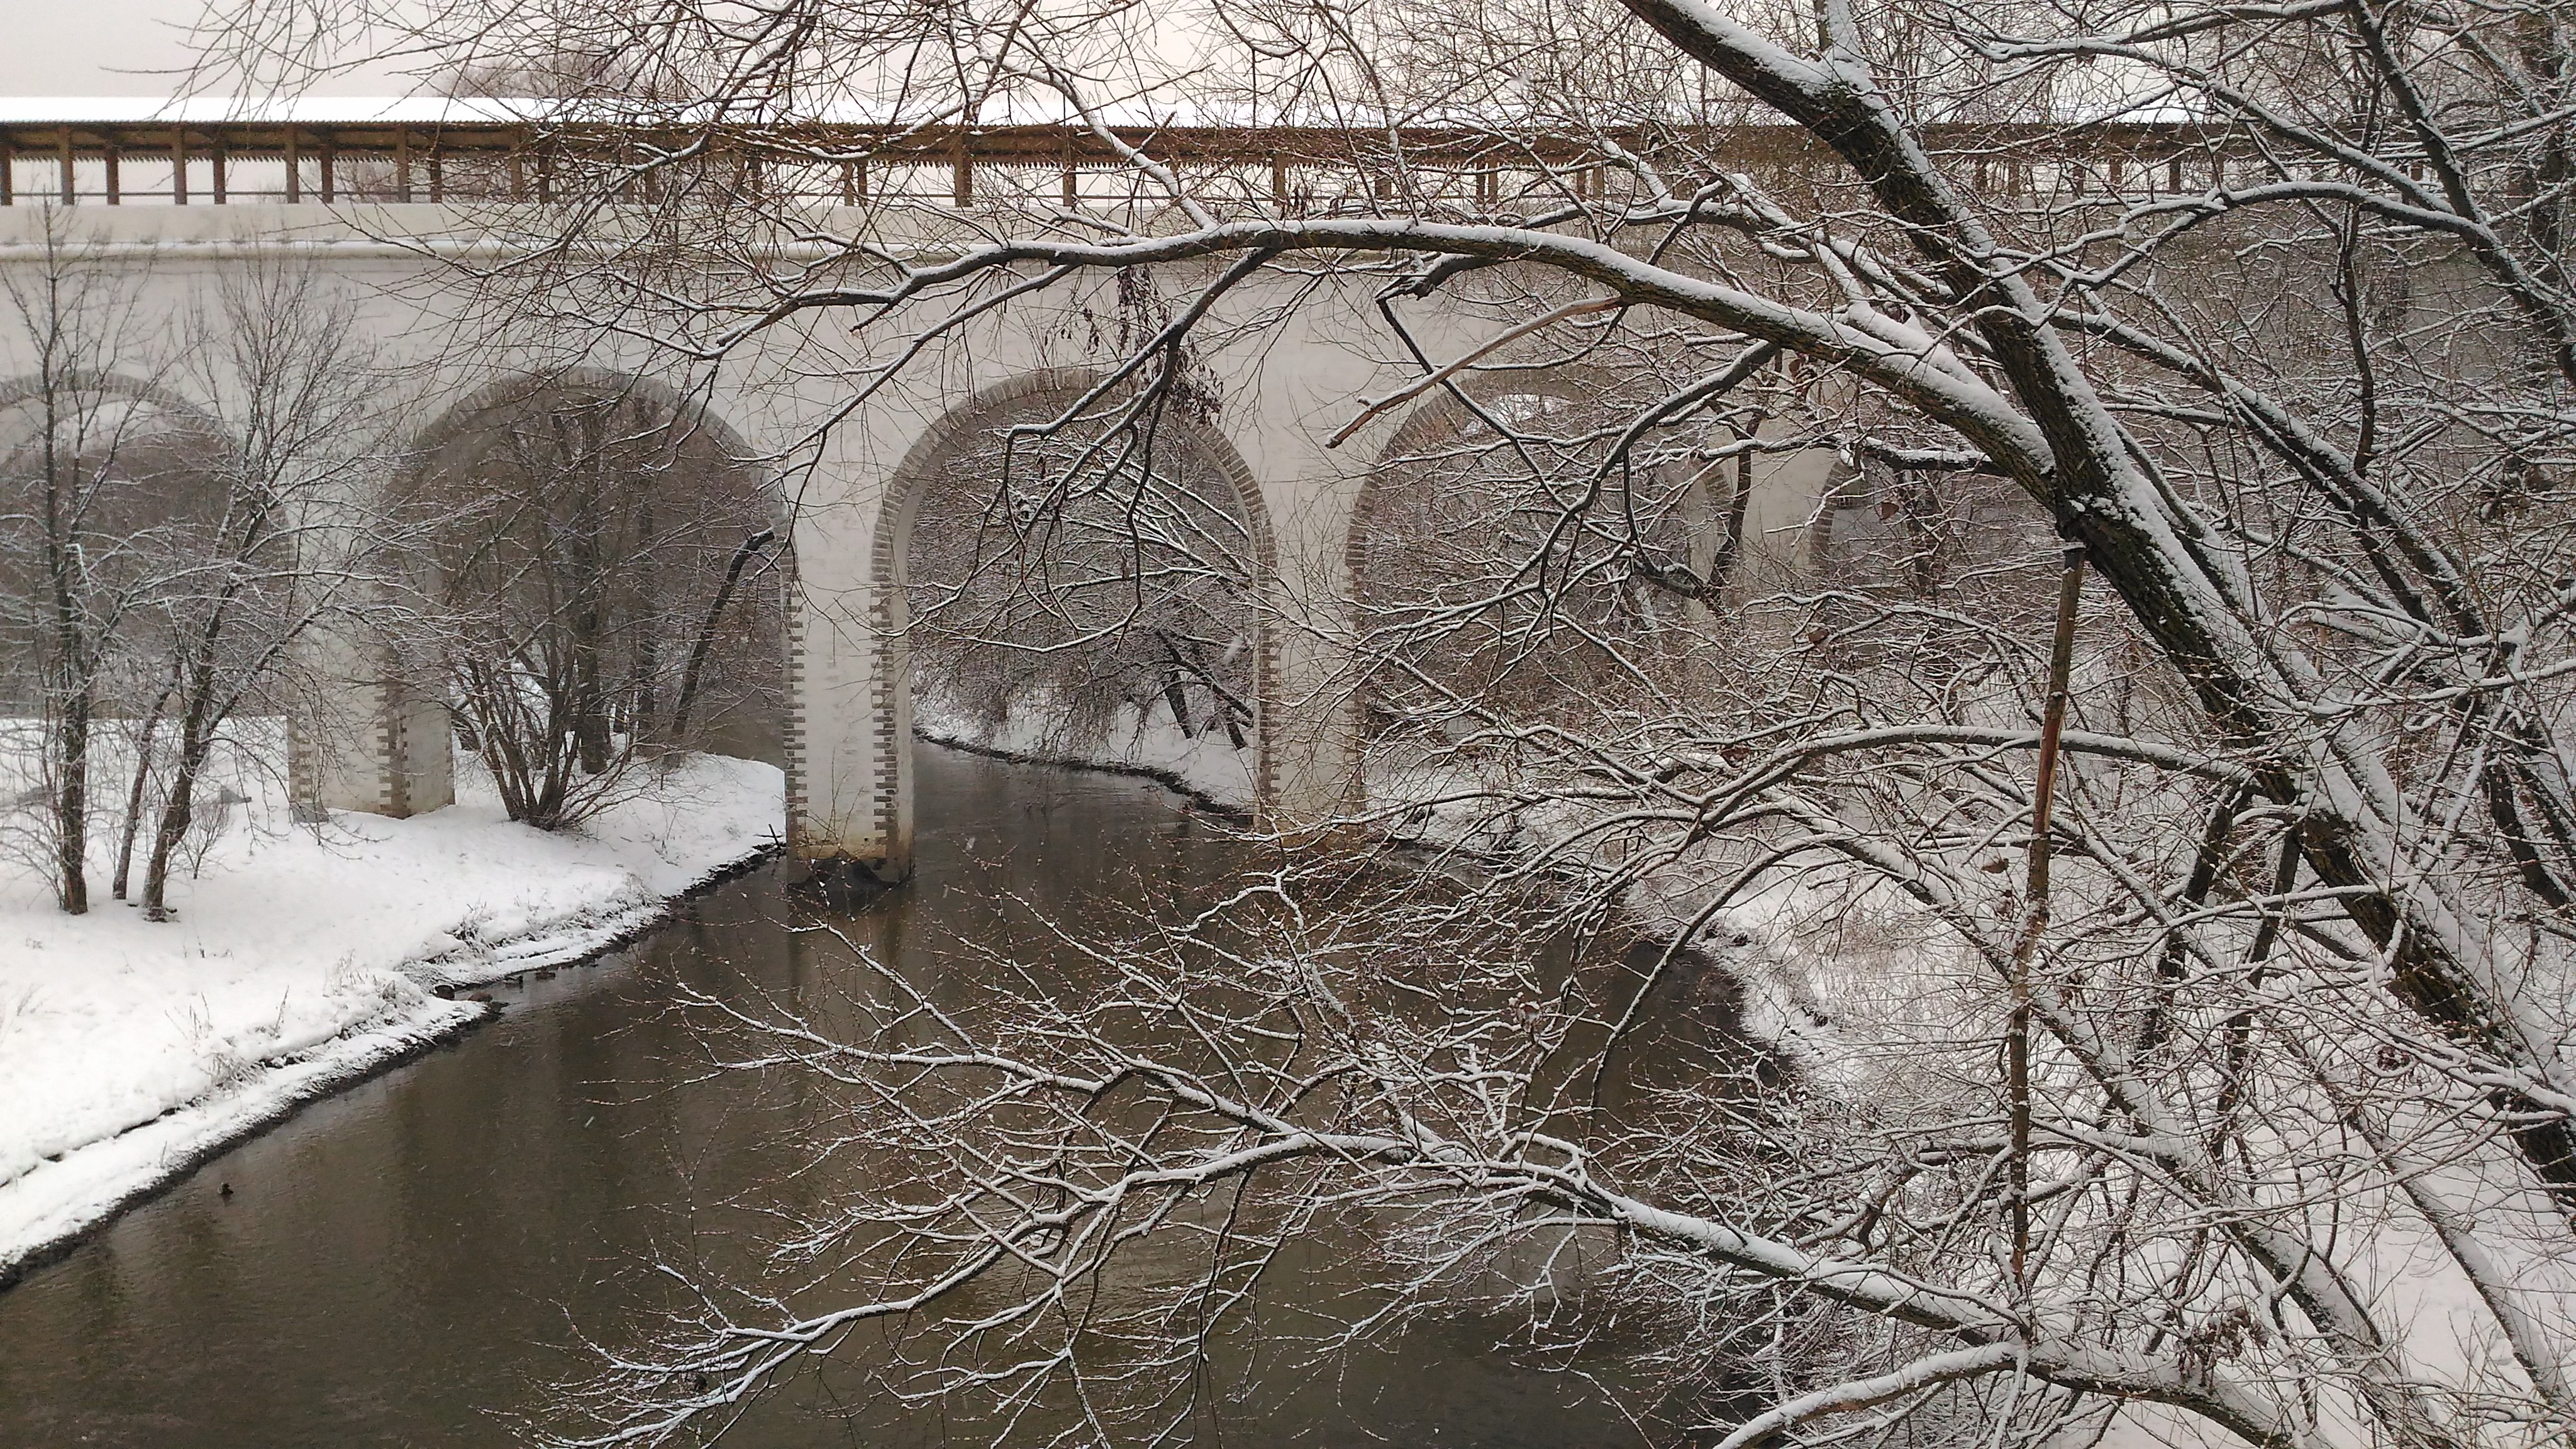
snow, bridge, aqueduct, river, winter, water, branch, tree, freezing, woody plant, frost, plant, ice, reflection, bank, landscape